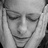
Emotion: sad